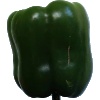
Label: Pepper Green 1